Patito Rodríguez

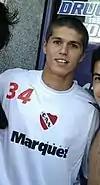
Rodríguez with Independiente in 2008.

Born in Quilmes, Rodríguez began his career on Independiente, joining the club's youth categories in 2000, aged 10. On 10 February 2008, he made his first team debut, in a 0–1 loss against Lanús. On 15 March, he provided an assist for Germán Denis' goal in a 3–1 win against Gimnasia La Plata. On 5 April, he was handed his first start, in a 1–3 loss against Colón.